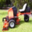
Label: lawn_mower